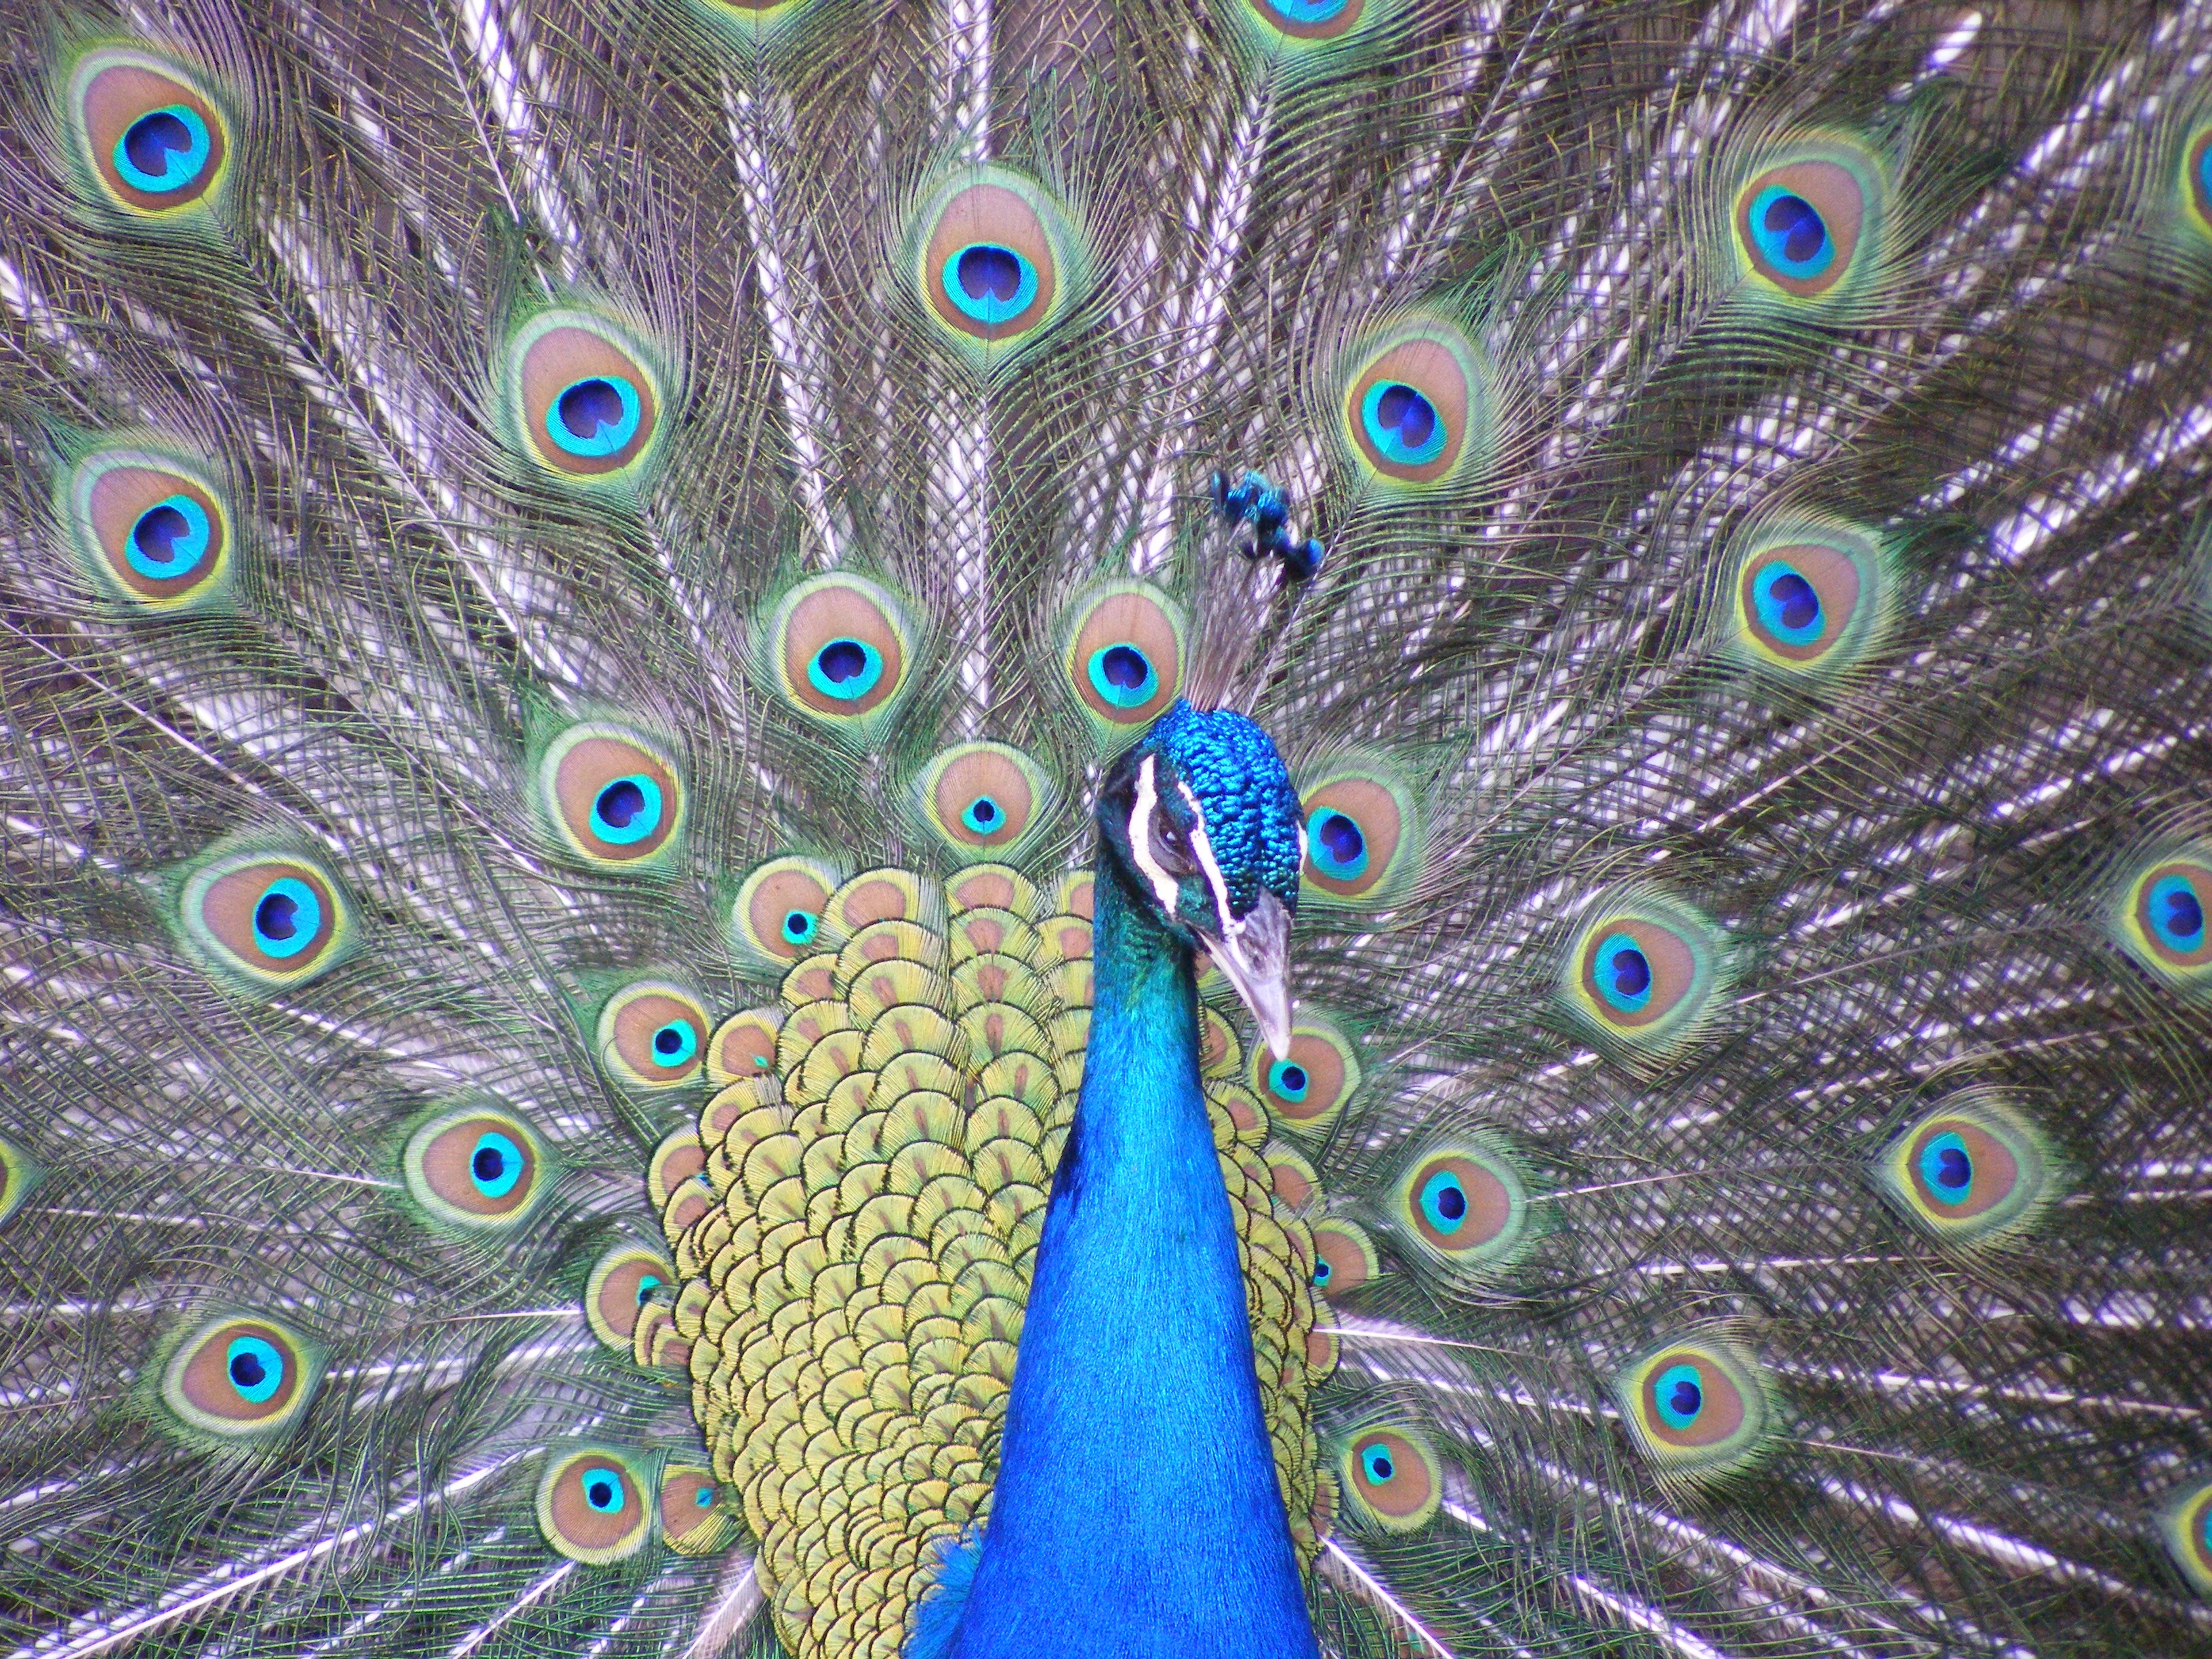
bird, wing, beak, biology, blue, feather, fauna, material, peacock, close up, vertebrate, peafowl, organism, fashion accessory, wingtip toys